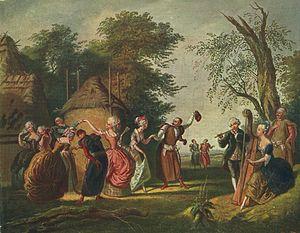
La danse est l'art de mouvoir le corps humain constitué d'une suite de mouvements ordonnés, souvent rythmés par de la musique.